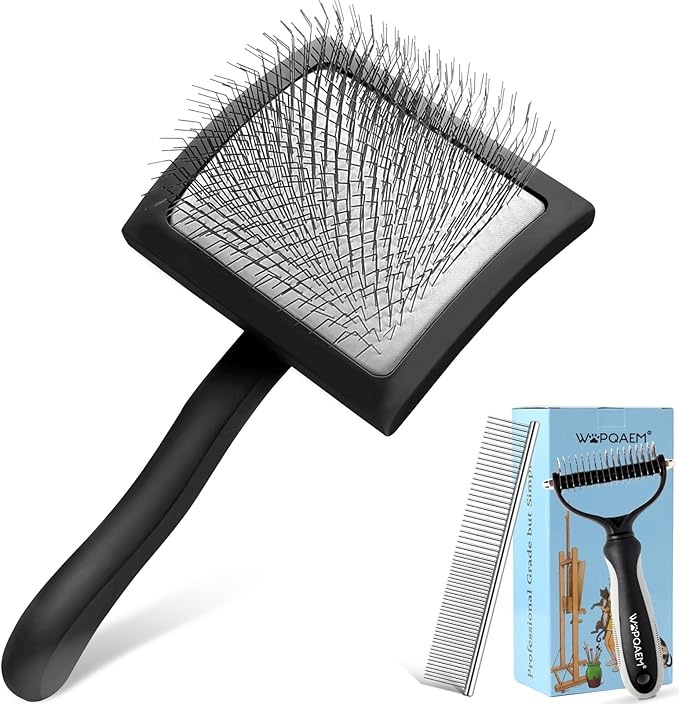
Slicker Brush for Dogs, Long Pin Dog Grooming Brush for Goldendoodles, Poodles, Doodles, Includes Pet Comb & Undercoat Rake, Perfect for De-Shedding, Dematting & Reducing Tangles. Large, Black
About This Ideal for Grooming Doodles: This long-pin slicker brush is perfect for Goldendoodles, Poodles, and Doodles. Tackle tangles, mats, and shedding fur after walks, baths, or playtime with ease. Bonus Pet Comb for Dual Functionality: Use the included pet comb to detangle fur and clean trapped hair from the slicker brush. Great for post-grooming cleanup and keeping your tools ready for use. Complete Grooming Set: Use the undercoat rake to remove mats, followed by the slicker brush to smooth and remove shedding fur. Finish with the pet comb to detangle and clean the brush. This easy 3-step process keeps your pet’s coat healthy and your tools ready. Perfect for Busy Pet Owners: From quick touch-ups after a walk to full grooming sessions, this large slicker brush is designed for doodles and other thick-coated breeds, saving you time and effort. Durable and Convenient Design: Featuring a sturdy wooden handle with an ergonomic grip, this slicker brush ensures comfort during grooming sessions. Its durable design makes it perfect for home use or as part of a travel grooming kit, combining functionality with classic style. Overview Brand : WOPQAEM Color : Black Shape : Oblong Bristle Material : Stainless Steel Handle Material : Wood
Brand: WOPQAEM%C2%AE
Category: Animals & Pet Supplies > Pet Supplies > Pet Grooming Supplies > Pet Combs & Brushes > Brushes